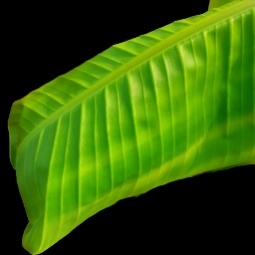
Label: Zinc